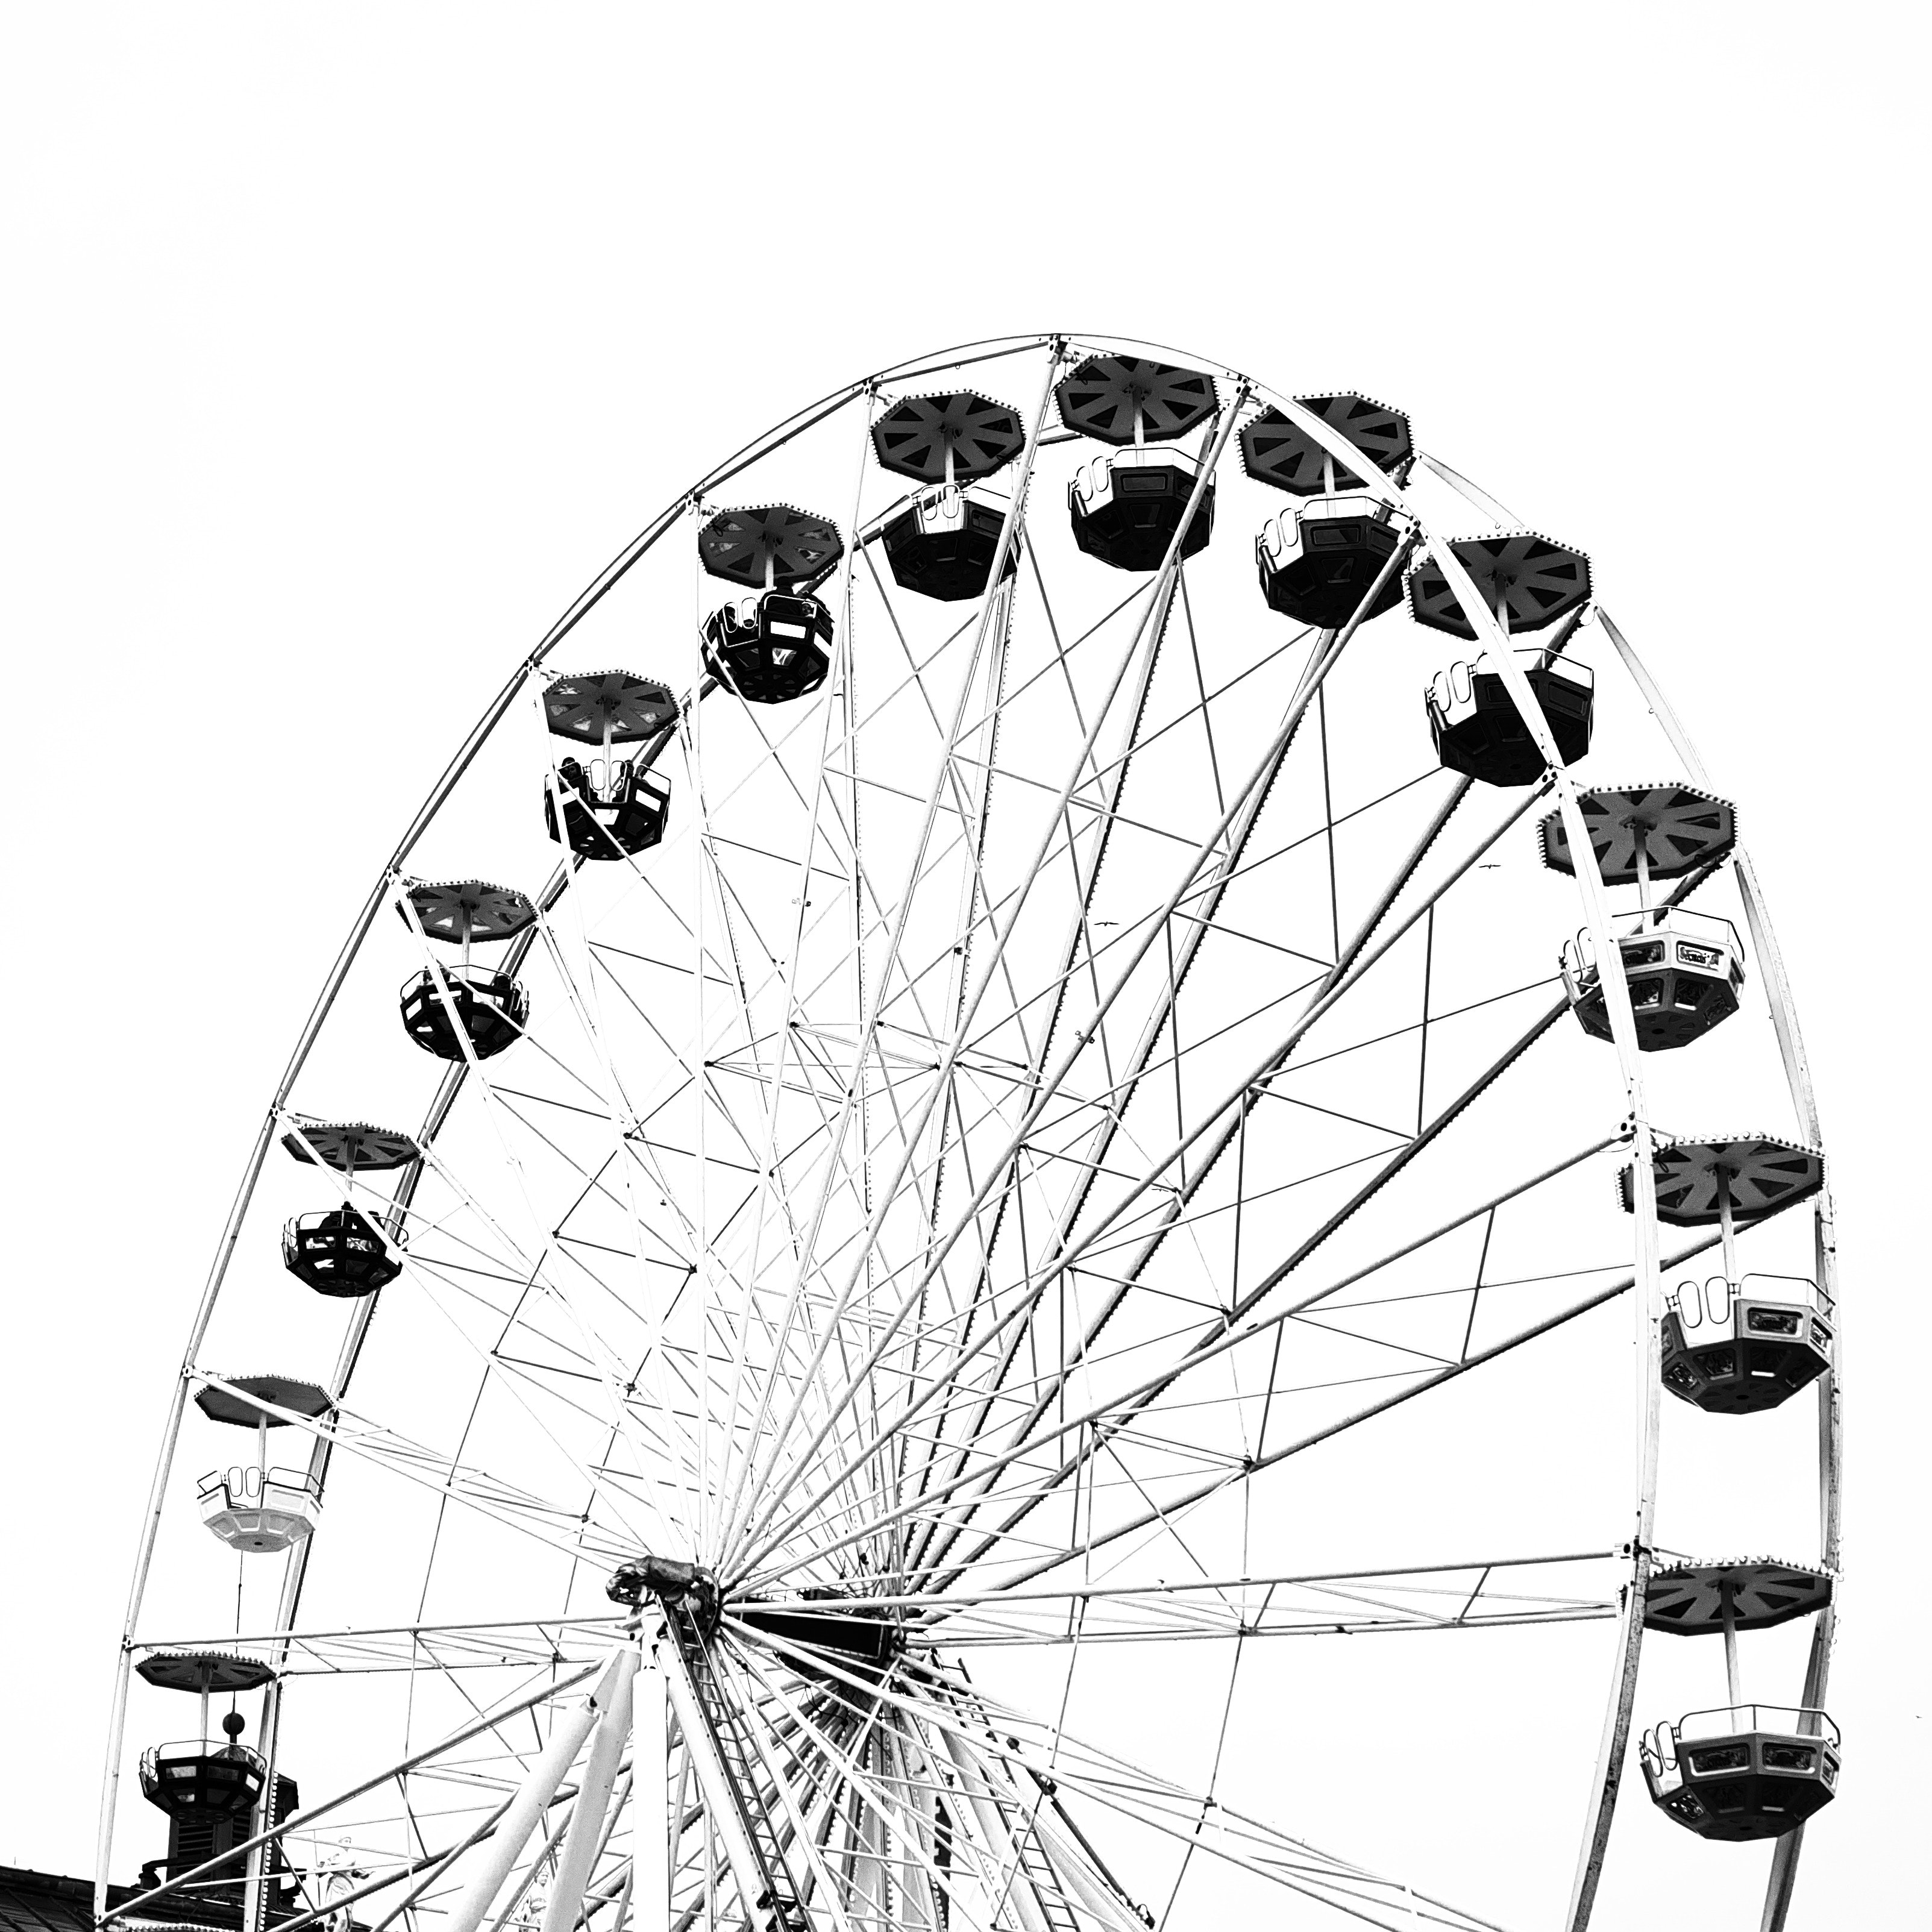
ferris wheel, tourist attraction, recreation, amusement park, black and white, wheel